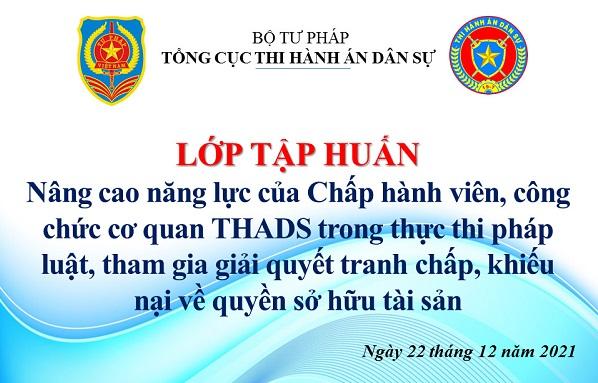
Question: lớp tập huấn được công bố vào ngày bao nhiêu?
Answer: ngày 22 tháng 12 năm 2021